José Cisneros

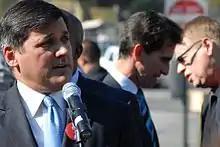
Cisneros, photographed in 2008

Treasurer Cisneros has a business background in the private sector, previously working for IBM Corporation and Lotus Development Corporation as a Senior International Product Manager. At Lotus, he was a pioneering member of its diversity committee – an effort that resulted in Lotus being the first major American corporation to provide domestic partner benefits. Prior to this he was the Assistant Vice President at Bank of Boston where he managed financial product portfolios valued at over $100 million.